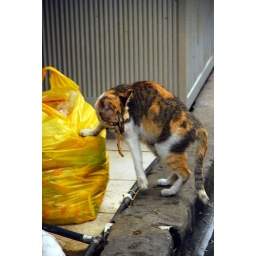
Alley cat in Kuching stealing a fish bone from the garbage